Francis Ronalds

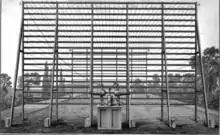
1816 telegraph experiment with eight miles of iron wire

Ronalds' most remembered work today is the electric telegraph he created at the age of 28. He established that electrical signals could be transmitted over large distances with of iron wire strung on insulators on his mother's lawn in Hammersmith. He found that the signal travelled immeasurably fast from one end to the other (but still believed the speed was finite). Foreshadowing both a future electrical age and mass communication, he wrote: